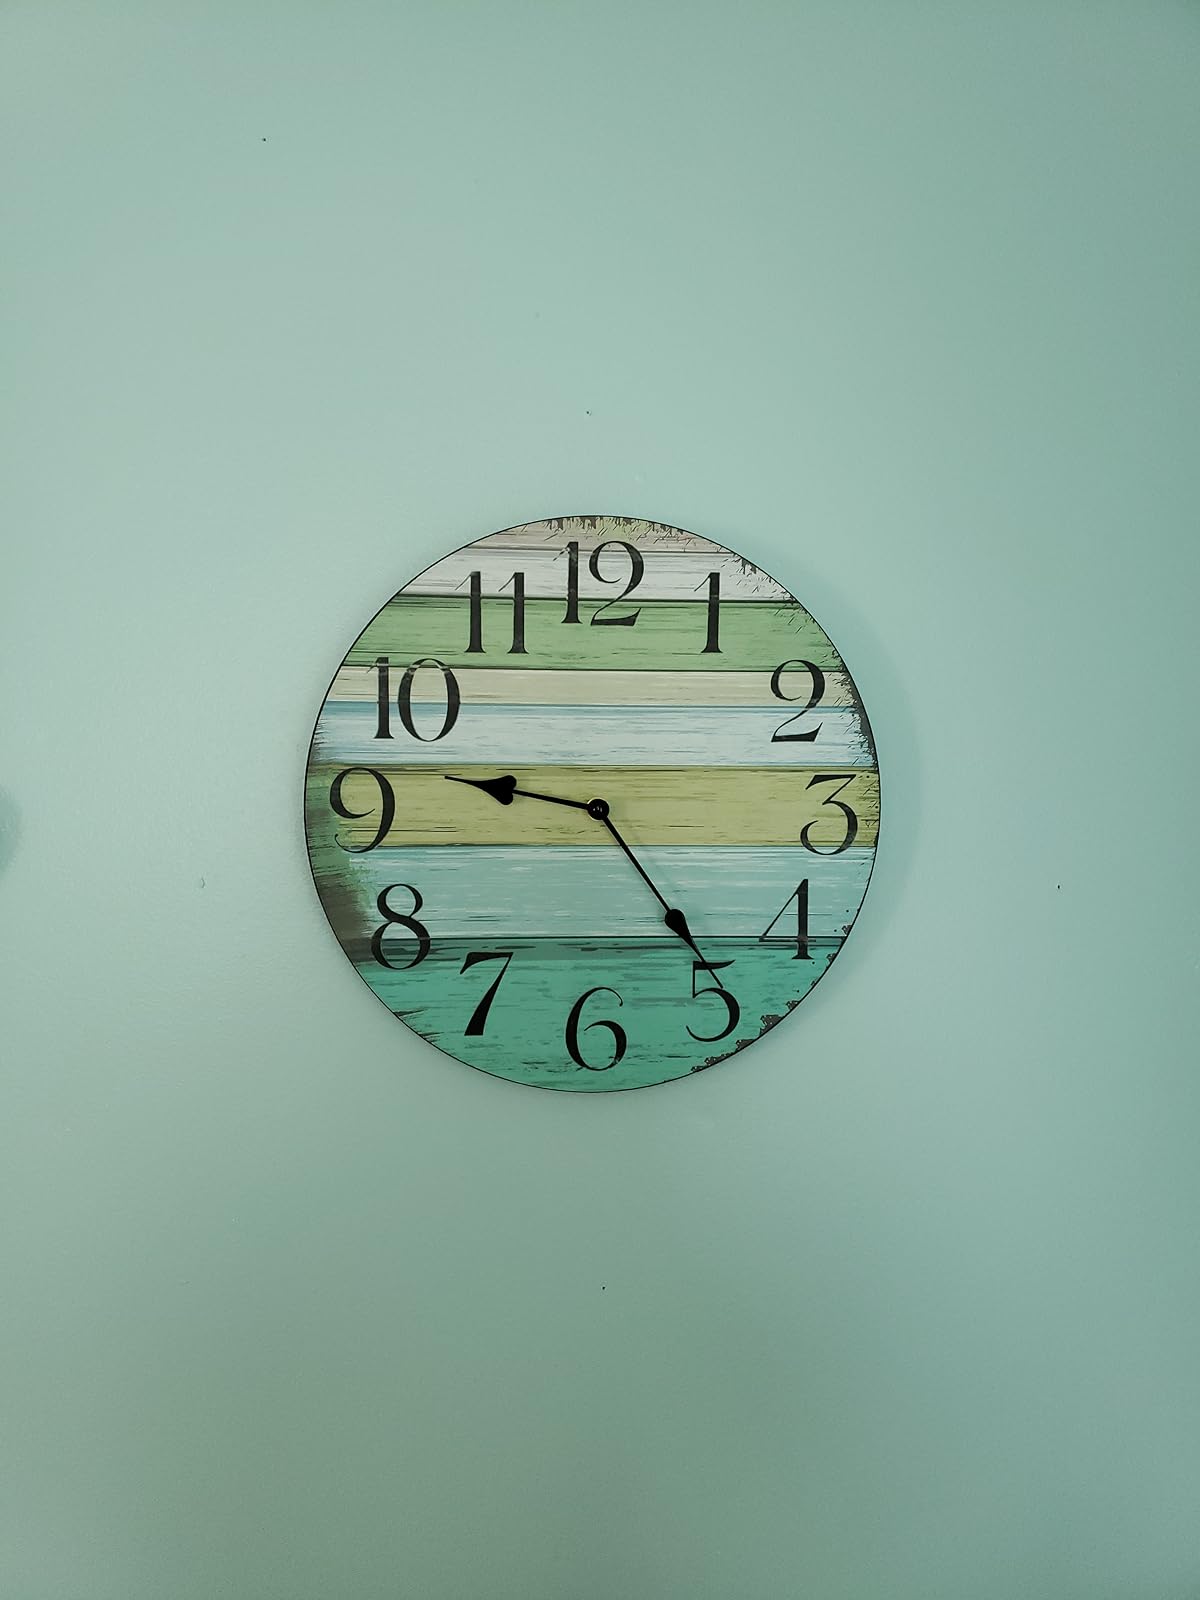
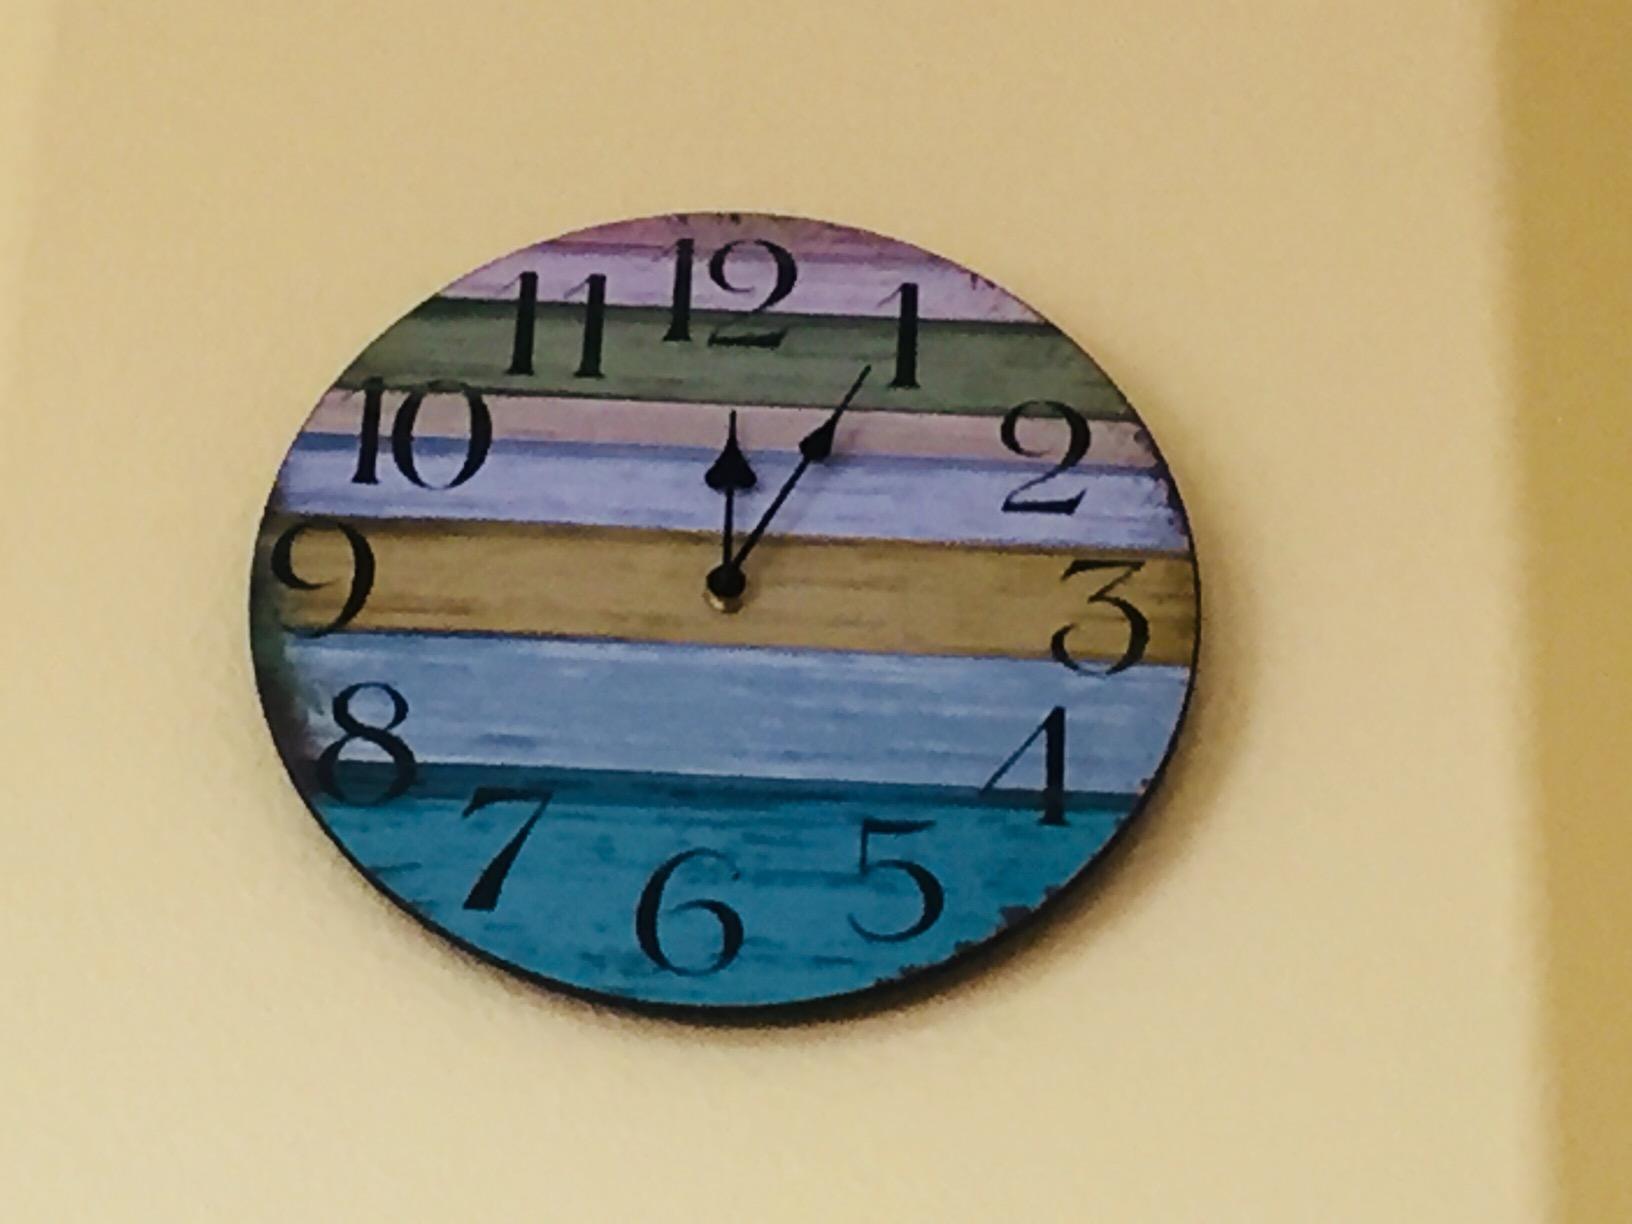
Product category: clock
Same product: yes